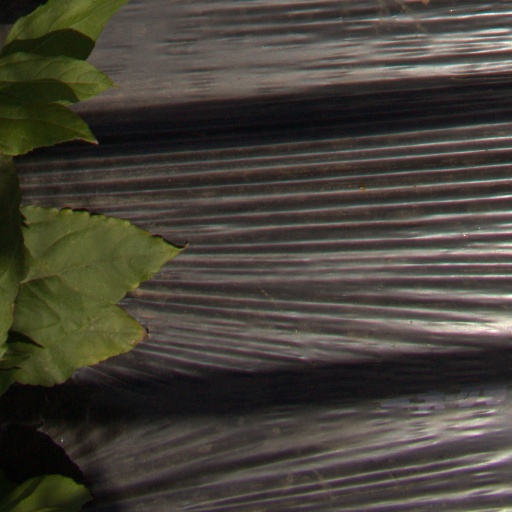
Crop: Jerusalem artichoke